Nicolaas Moerloos

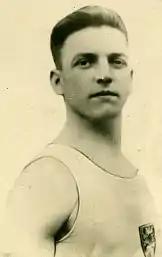
Moerloos

Nicolaas Moerloos (10 August 1900 – 5 September 1944) was a Belgian gymnast and weightlifter who competed in the 1920 and the 1924 Summer Olympics. He was born in Sint-Niklaas and died in Belsele. In 1920 he won the silver medal as a member of the Belgian gymnastics team in the European system event. Four years later he finished twelfth in the featherweight weightlifting competition at the 1924 Games.